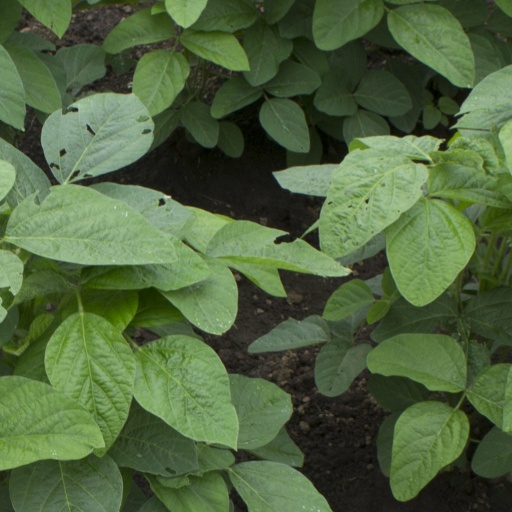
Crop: soybean